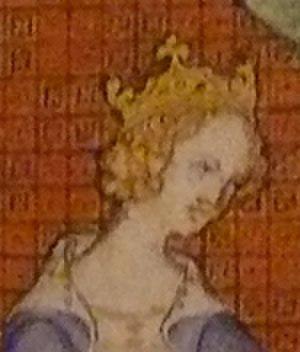
Cet article dresse la liste chronologique des souverains du royaume de Navarre.